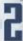
Number: 2